Andy Barker, P.I.

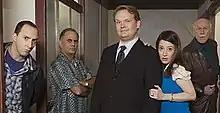
Cast of Andy Barker, P.I.

Early promotional images released to promote the series feature the early cast set for the show — Andy, Simon, Lew, Wally, Ruth, and Jessica. The roles of Ruth (Andy's wife) and Jessica (Andy's "assistant") were later renamed and recast before the show's debut. Ruth Barker, later renamed Jenny Barker (performed by Clea Lewis), was portrayed by Amy Farrington. Jessica, later renamed and reworked into Nicole (performed by Nicole Randall Johnson), was portrayed by Ion Overman in these images. These roles were presumably recast after the early photo shoot and prior to the filming and further development of the series as Farrington and Overman were not seen in the series itself.